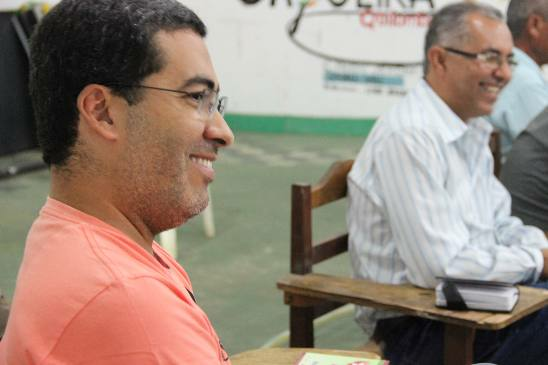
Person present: Yes